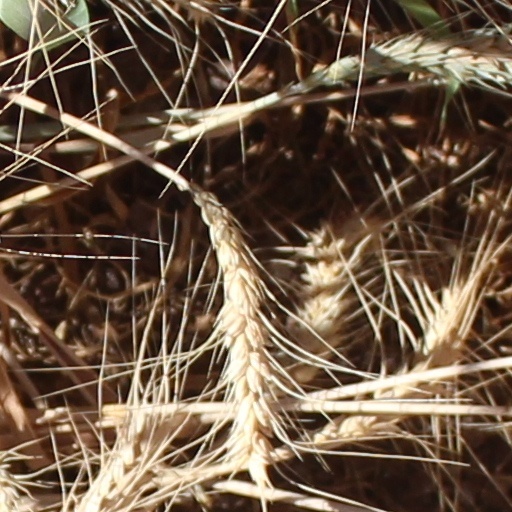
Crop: wheat